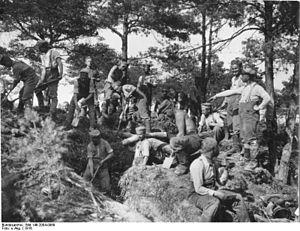
Selon la légende de la photographie (Photo d'archive allemande datée de 1916), ce groupe de soldats est occupé à installer une nouvelle position allemande (en tranchées) en forêt d'Argonne
L'Argonne est une région naturelle de la France, qui chevauche les départements de la Marne, les Ardennes et la Meuse, à l'est du bassin parisien. L'Argonne est une région de forêt et d'étangs. La principale localité de l'Argonne est Sainte-Menehould.